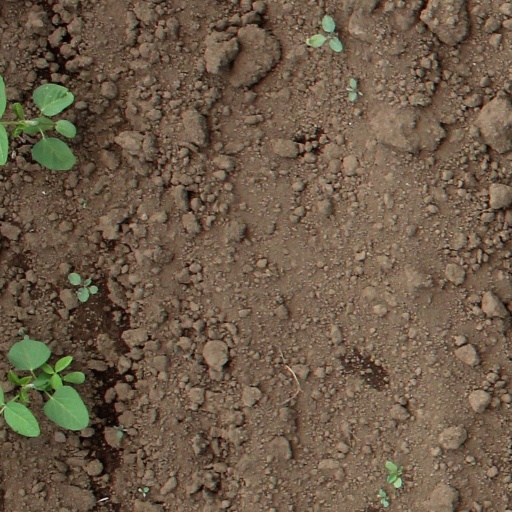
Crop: soybean